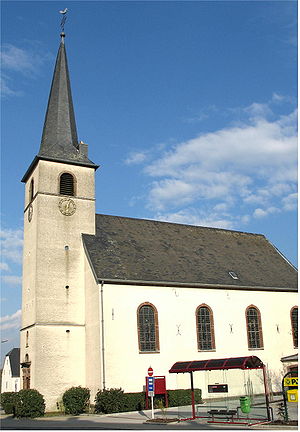
Grosbous / Galleri
Grosbous er en kommune og et byområde i Luxembourg. Kommunen, som har et areal på 20,11 km², ligger i kantonen Redange i distriktet Diekirch. I 2005 havde kommunen 772 indbyggere.